Charles Maurice de Talleyrand-Périgord

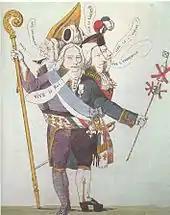
An 1815 caricature of Talleyrand – "L'Homme aux six têtes" (The man with six heads), referring to his prominent role in six different regimes

Talleyrand, along with Napoleon's younger brother, Lucien Bonaparte, was instrumental in the 1799 "coup d'état" of 18 Brumaire, establishing the French Consulate government, although he also made preparations for flight if necessary. He also persuaded Barras to resign as Director. Talleyrand was soon made Foreign Minister by Napoleon, although he rarely agreed with Napoleon's foreign policy. Domestically, Talleyrand used his influence to help in the repeal of the strict laws against émigrés, refractory clergy, and the royalists of the west.